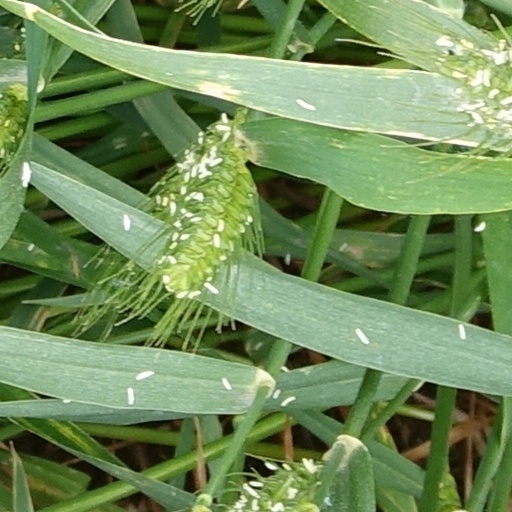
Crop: wheat